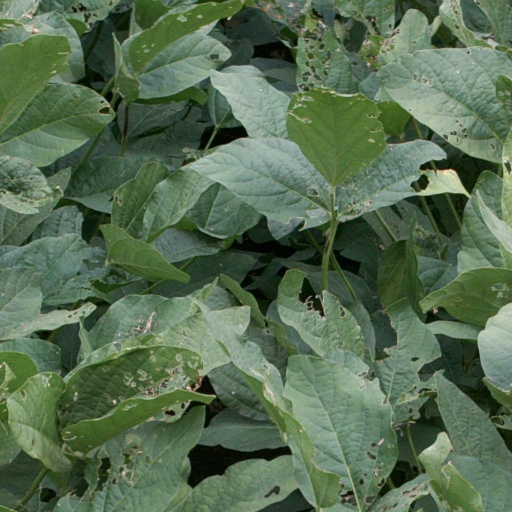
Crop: soybean